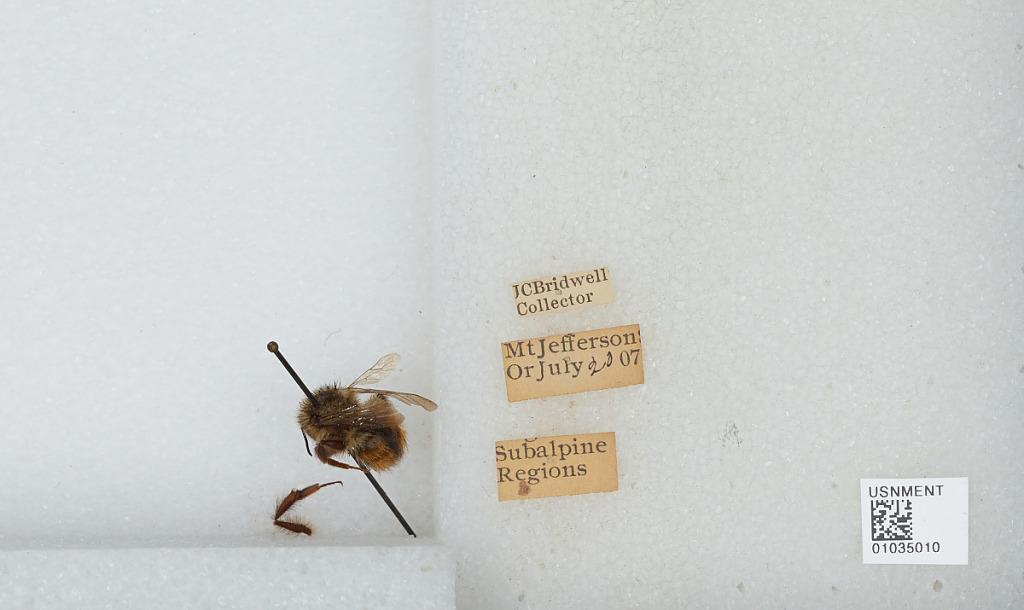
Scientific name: Bombus (Pyrobombus) melanopygus Nylander
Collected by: J. Bridwell
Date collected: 1907-7-20
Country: United States
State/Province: Oregon
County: Linn
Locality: Mount Jefferson, Subalpine Regions
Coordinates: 44.6742, -121.799